Kruonis

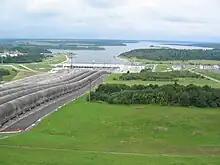
Kruonis Pumped Storage Plant

Kruonis PSP Industrial Park and Kruonis Technology Park were created as the location, infrastructure, and low energy costs fit quite well for establishing data centers.